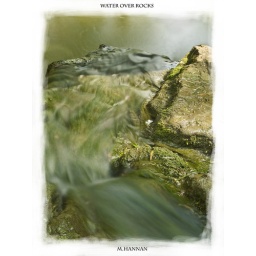
water over rocks